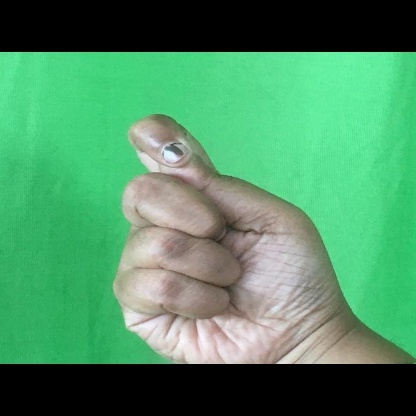
Mudra: Kapith